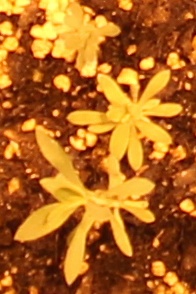
Label: Kochia